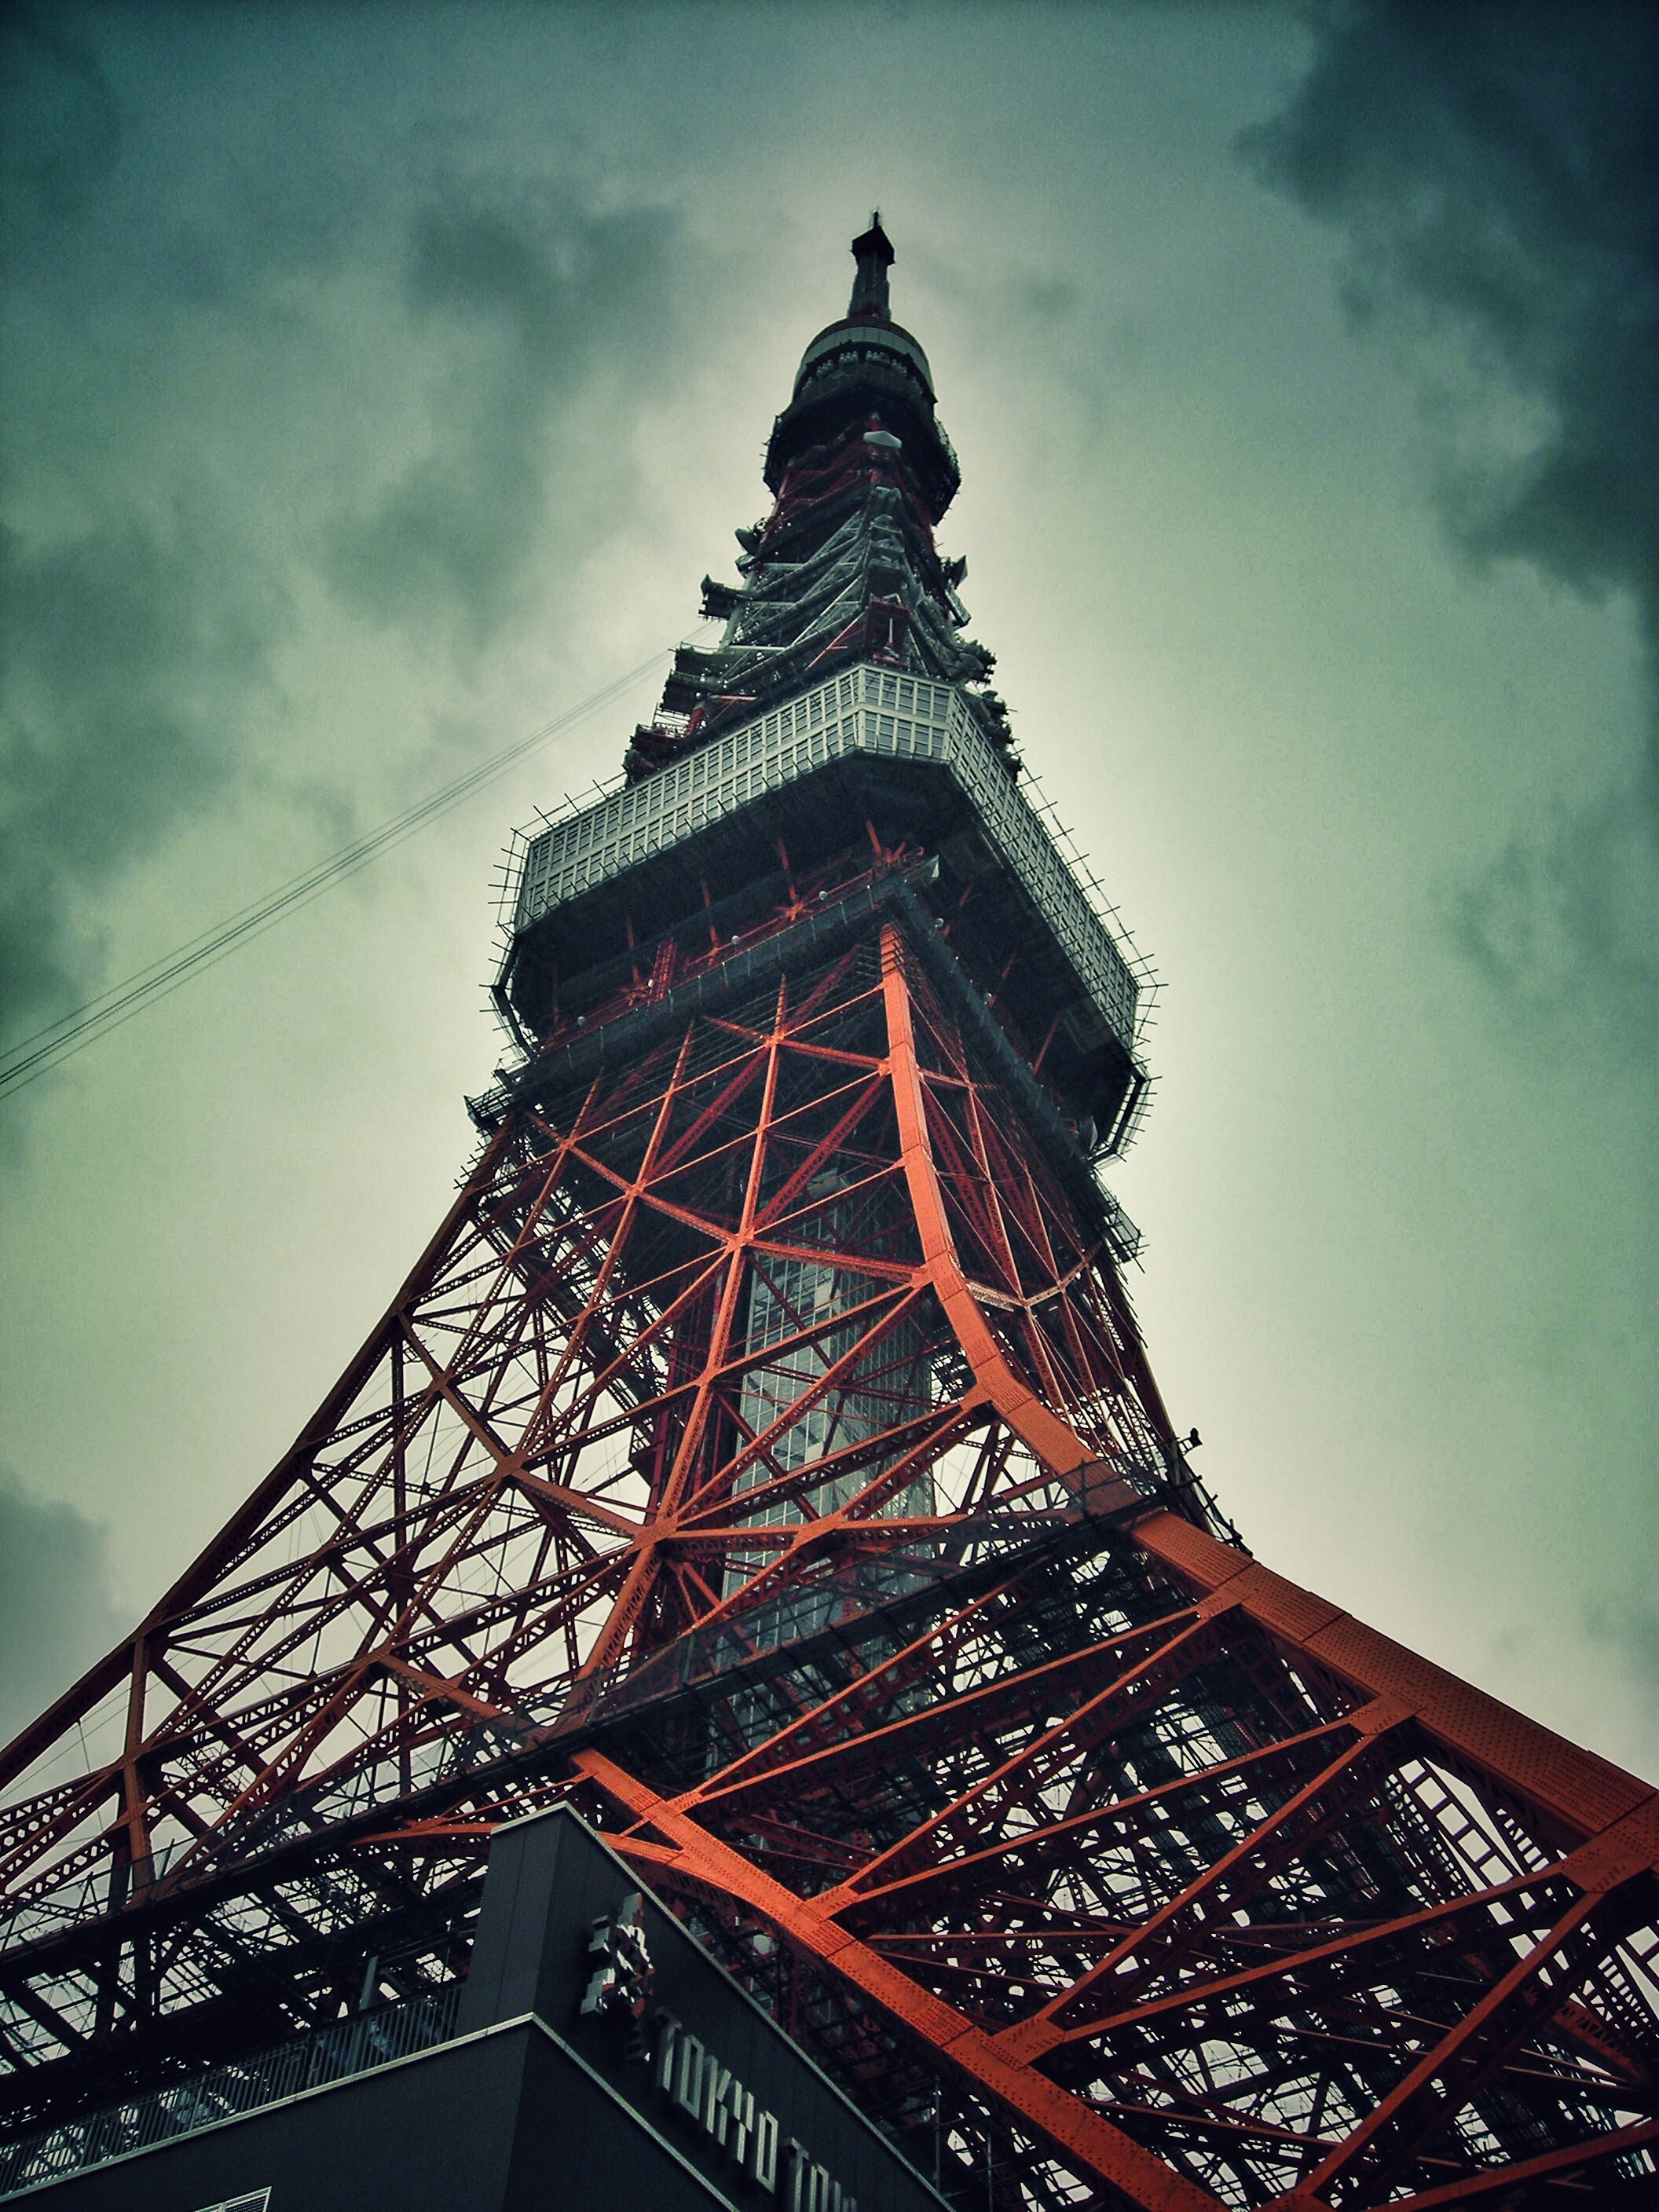
skyscraper, cityscape, reflection, tower, landmark, temple, spire